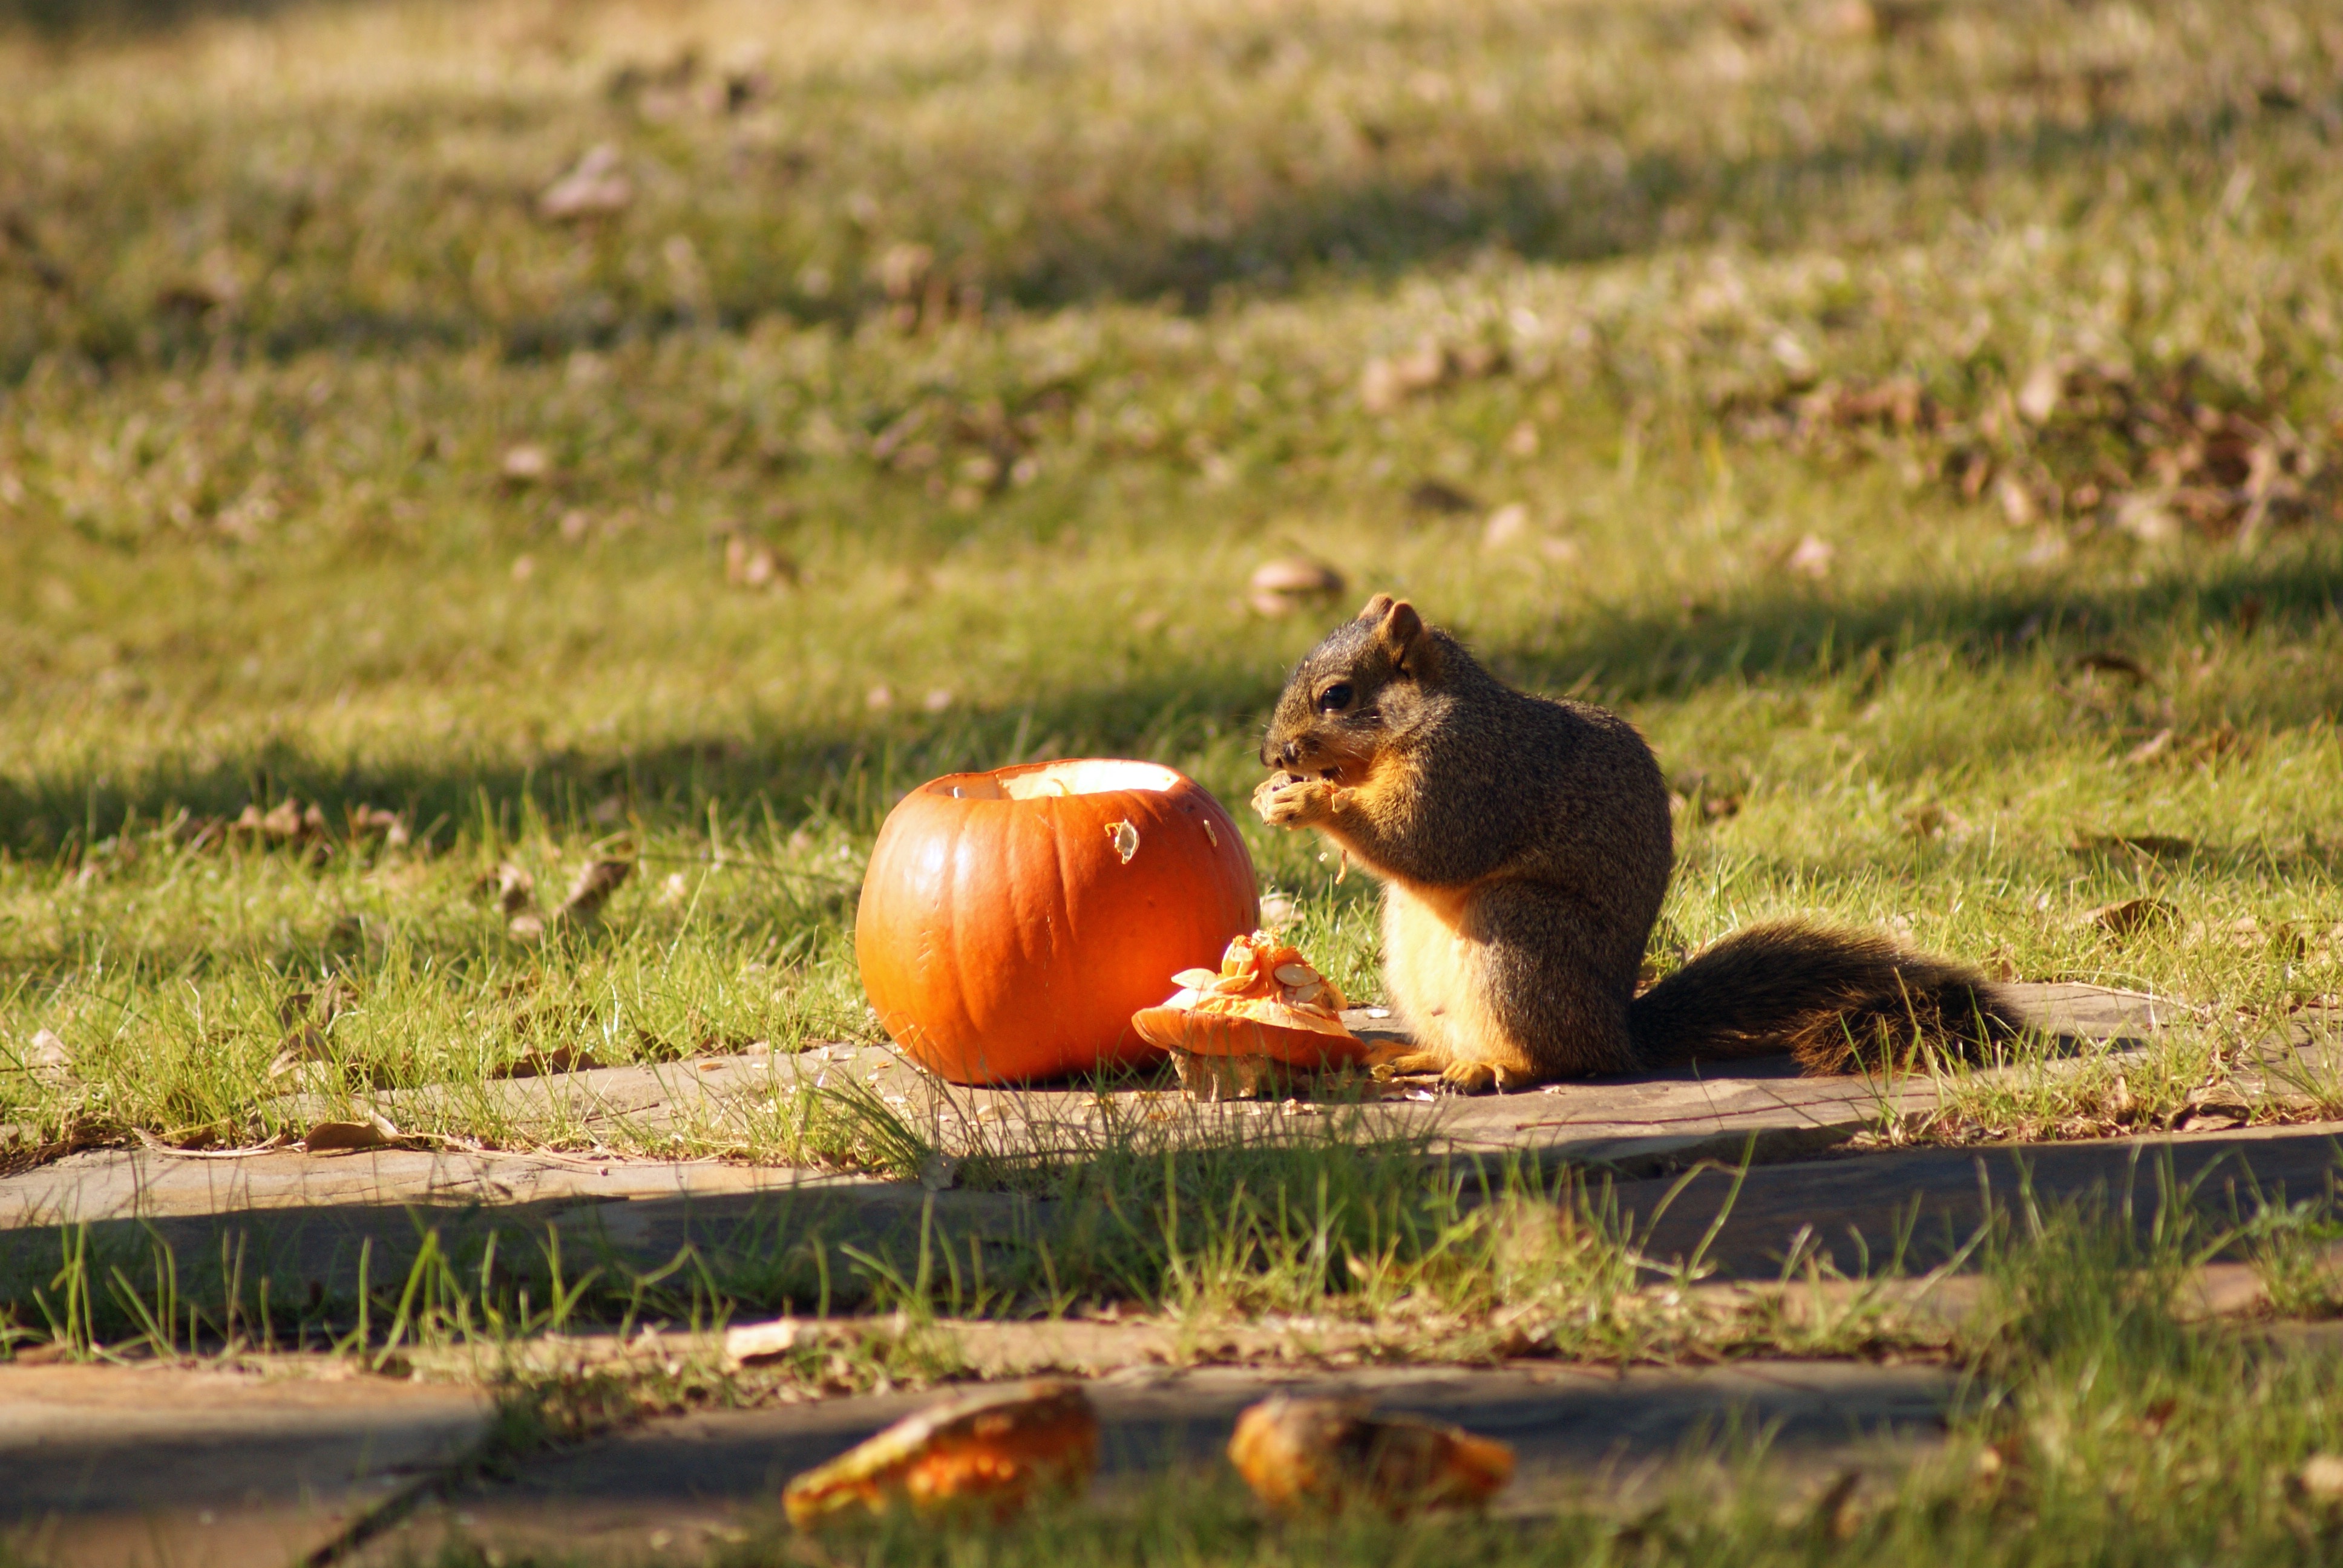
nature, grass, prairie, animal, wildlife, pumpkin, mammal, squirrel, rodent, fauna, eating, vertebrate, chipmunk